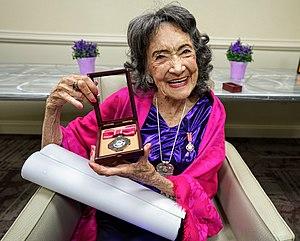
Tao Porchon-Lynch est une yogi, actrice, danseuse, mannequin, œnophile et femme de lettres franco-anglo-indo-américaine.